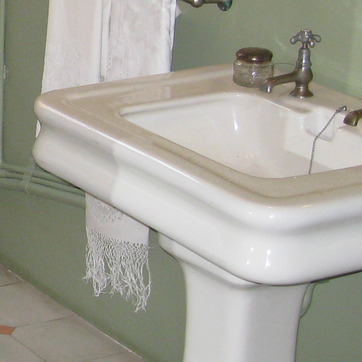
Material: ceramic